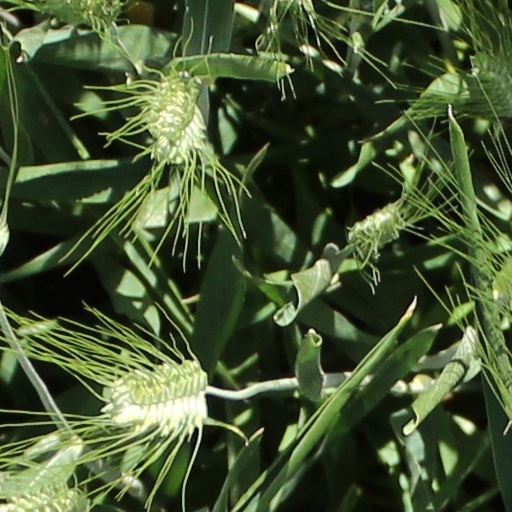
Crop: wheat